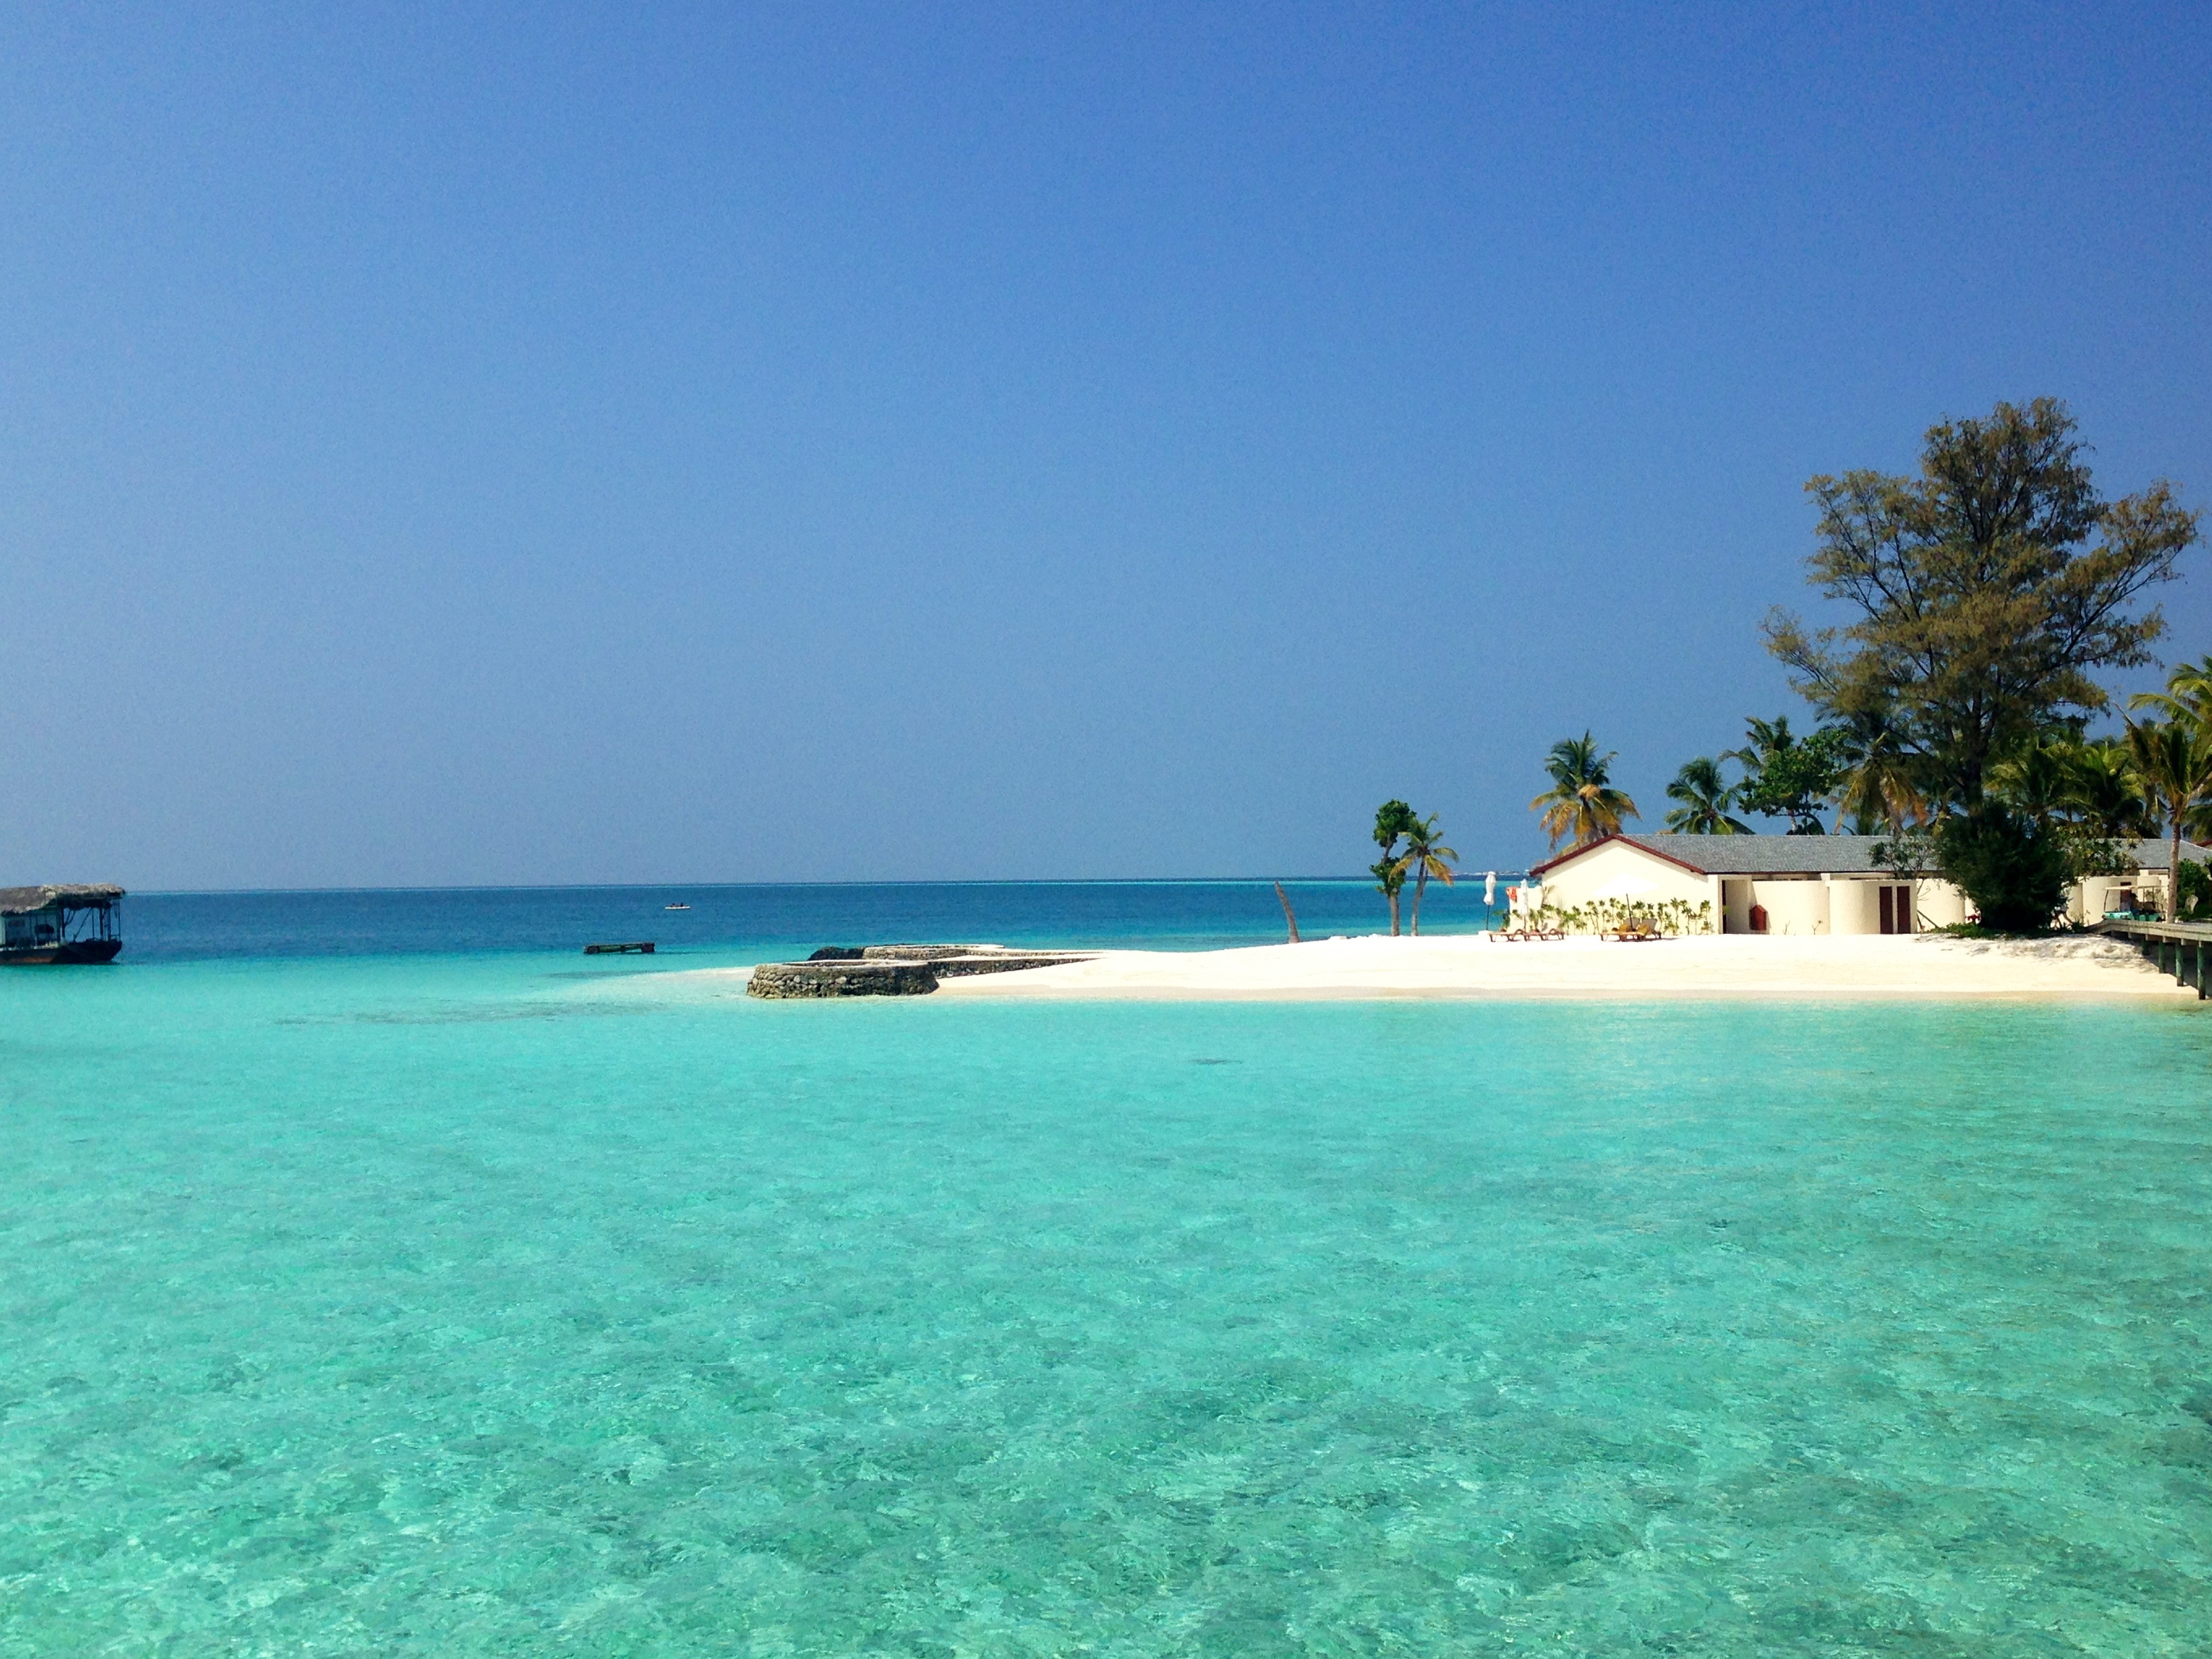
beach, sea, coast, water, ocean, vacation, swimming pool, lagoon, bay, island, resort, archipelago, caribbean, tropics, cape, islet, maldives, cay, atoll